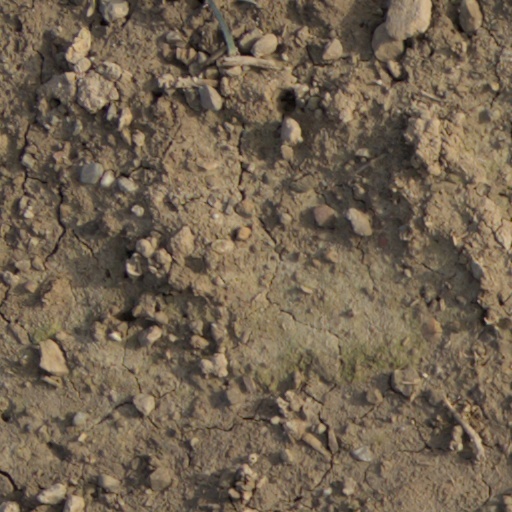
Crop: wheat